Sh 2-155

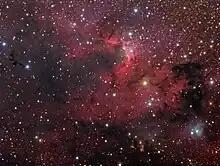
Sh 2–155

Sh 2-155 (also designated Caldwell 9, Sharpless 155 or S155, or LBN529) is a diffuse nebula in the constellation Cepheus, within a larger nebula complex containing emission, reflection, and dark nebulosity. It is widely known as the Cave Nebula, though that name was applied earlier to Ced 201, a different nebula in Cepheus. Sh 2-155 is an ionized H II region with ongoing star formation activity, at an estimated distance of 725 parsecs (2400 light-years) from Earth.